Lilac-crowned amazon

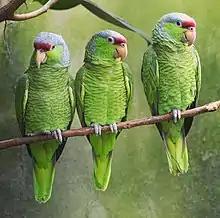
Lilac-crowned amazons in a U.S. Zoo

The plumage of an adult lilac-crowned amazon is primarily green with yellowish underparts and black edging.